Chickasaw

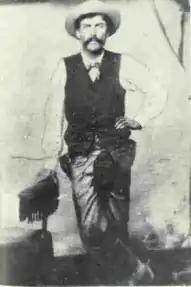
Fred Tecumseh Waite, a cowboy and Chickasaw Nation statesman

When the Chickasaw reached Indian Territory, the United States began to administer to them through the Choctaw Nation, and later merged them for administrative reasons. The Chickasaw wrote their own constitution in the 1850s, an effort contributed to by Holmes Colbert.